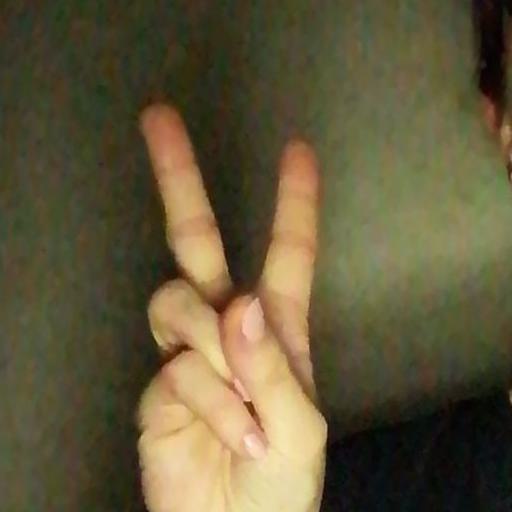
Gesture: peace